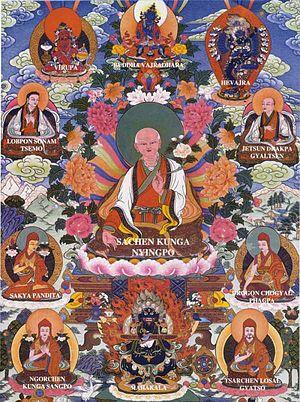
La tradition Ngor, fondée en 1429 par Ngorchen Kunga Zangpo désigne une branche de l'école sakyapa du bouddhisme tibétain.